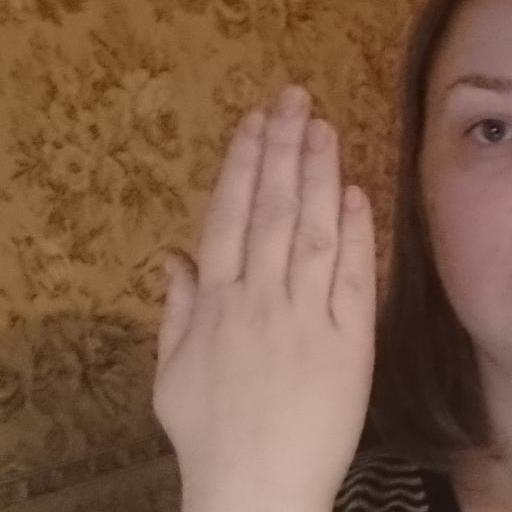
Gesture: stop_inverted